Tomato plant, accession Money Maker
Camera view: horizontal (90 deg, fisheye); turntable rotation: 270 degrees
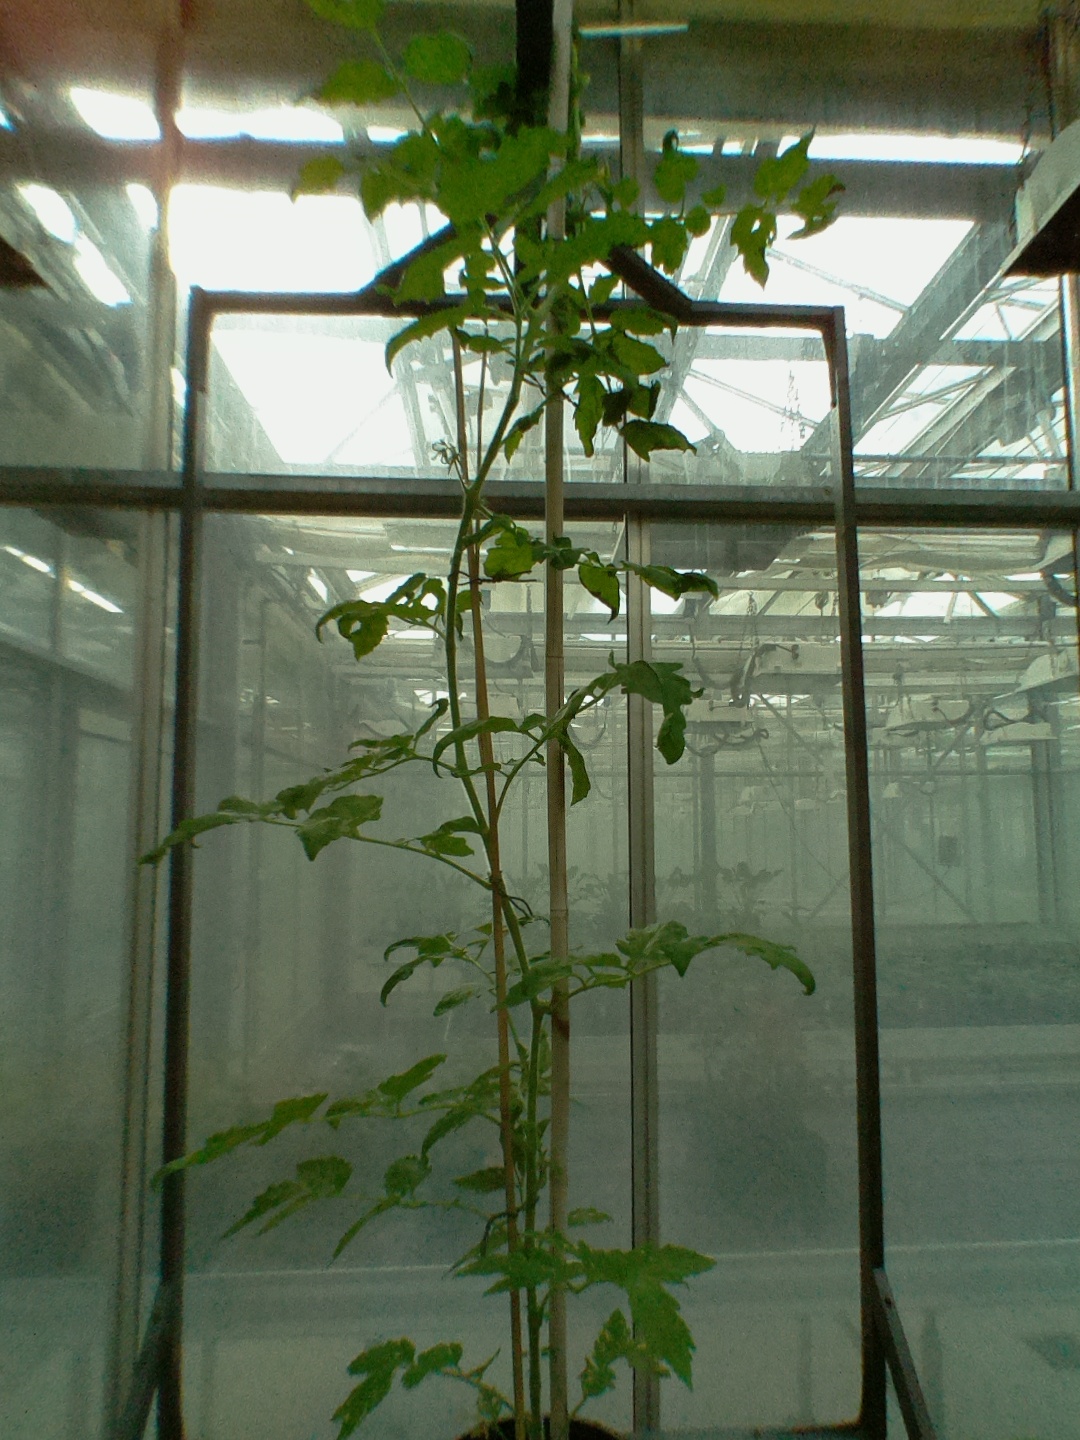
BBCH growth stage 65: Full flowering, 50%-60% of flowers open, first petals falling